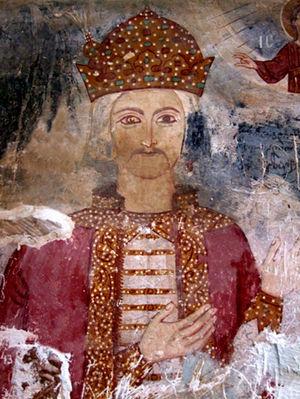
Mamouka ou Manuchar Iᵉʳ Dadiani est Prince de Mingrélie, de la maison des Dadiani, de 1590 jusqu'à sa mort. Fils cadet de Léon Iᵉʳ, il succède à son frère ainé, Mamia IV Dadiani. Manuchar règne sur la Mingrélie dans la Géorgie occidentale dans une période d'anarchie continuelle liée aux conflits entre les états successeurs du royaume de Géorgie. Manuchar poursuit les efforts de ses prédécesseurs pour étendre l'influence des Dadiani sur l'Iméréthie le royaume suzerain nominal de la Mingrélie. Il combat l'invasion menée par le roi Simon Iᵉʳ de Karthli, qui cherche à réunir toute la Géorgie sous son autorité, et protège Rostom détenteur du trône d'Imerethie, tentant ainsi de restaurer brièvement la paix dans la Géorgie occidentale. Manuchar meurt dans un accident lors d'une chasse et il a comme successeur son fils Léon II de Mingrélie.